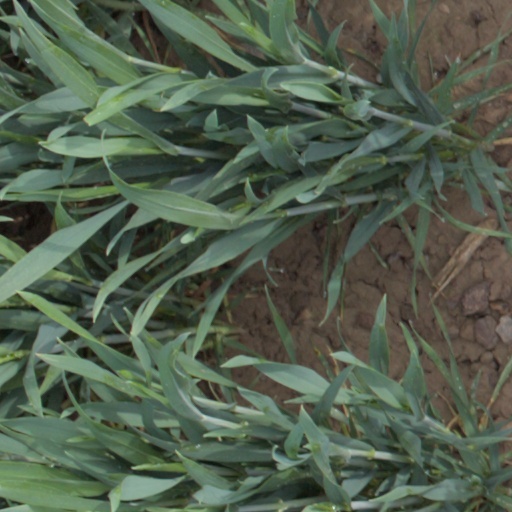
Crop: wheat